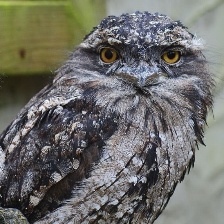
Species: TAWNY FROGMOUTH
Scientific name: PODARGUS STRIGOIDES